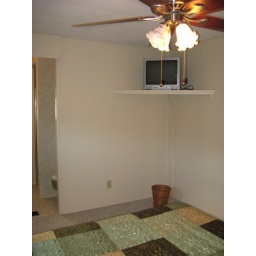
View of Corner TV platform in Master Bedroom. Nice feature and creates more floor space!